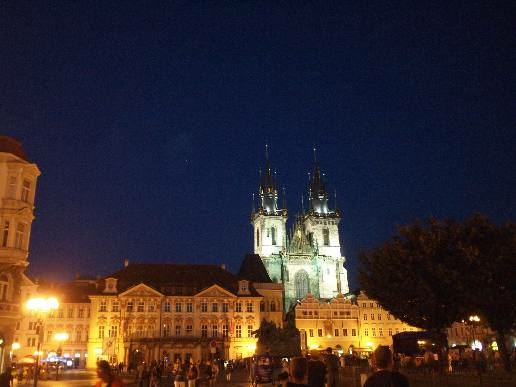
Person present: No